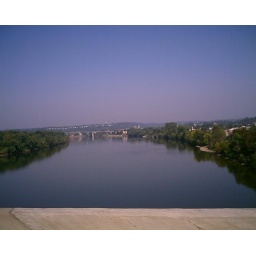
This is a picture that I took while my family and I were in the automobile on a bridge also in my photos.